Dookudu

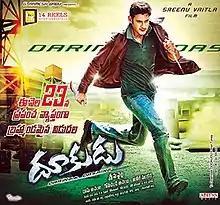
Theatrical release poster

Dookudu is a 2011 Indian Telugu-language action comedy film directed by Srinu Vaitla and written by Vaitla, Kona Venkat, and Gopimohan. It is produced by Ram Achanta, Gopi Achanta, and Anil Sunkara under the banner 14 Reels Entertainment. The film stars Mahesh Babu, Samantha, Prakash Raj, and Sonu Sood alongside Brahmanandam who played a supporting role. The film revolves around Ajay Kumar (Babu), a police officer and son of ex-MLA Shankar Narayana (Raj), who awakes from coma, but his health remains perilous. To aid his recovery, Kumar masquerades as a MLA fulfilling his father's ambition for him, while also hunting his father's foes. The film was inspired by the 2003 German film "Good Bye, Lenin!".